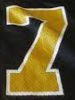
Number: 7